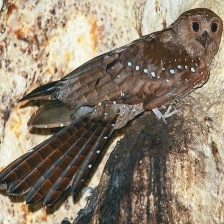
Species: OILBIRD
Scientific name: STEATORNIS CARIPENSIS